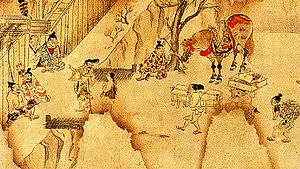
Le terme « trésor national » est utilisé au Japon depuis 1897 pour désigner les biens les plus précieux du patrimoine culturel du Japon